Got a Girl

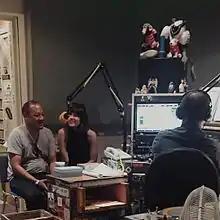
Got a Girl in 2015

Got a Girl is an American musical duo formed in 2012 consisting of singer Mary Elizabeth Winstead and music producer Dan "The Automator" Nakamura. The band's first studio album, "I Love You but I Must Drive Off This Cliff Now", was released in 2014.